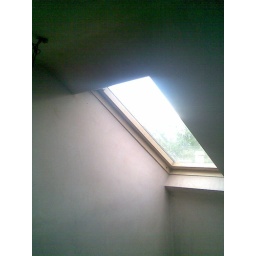
window in bedroom in attic